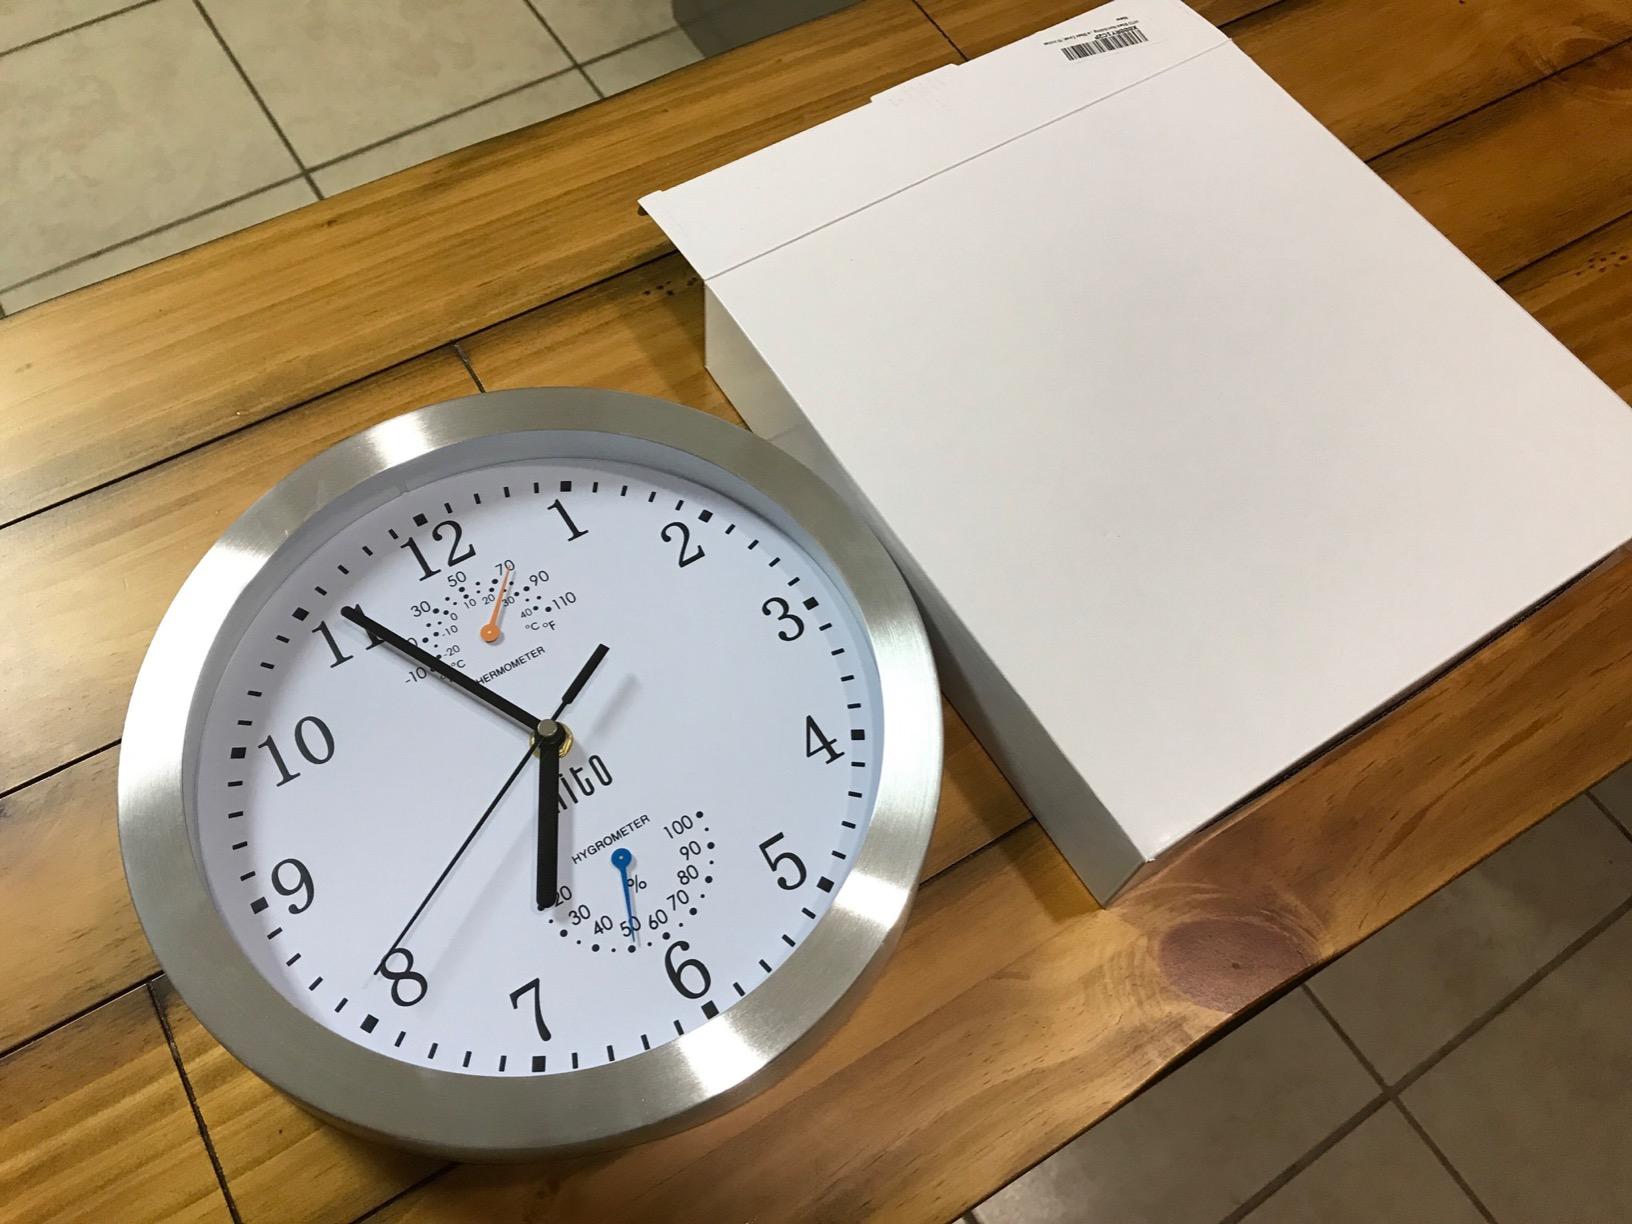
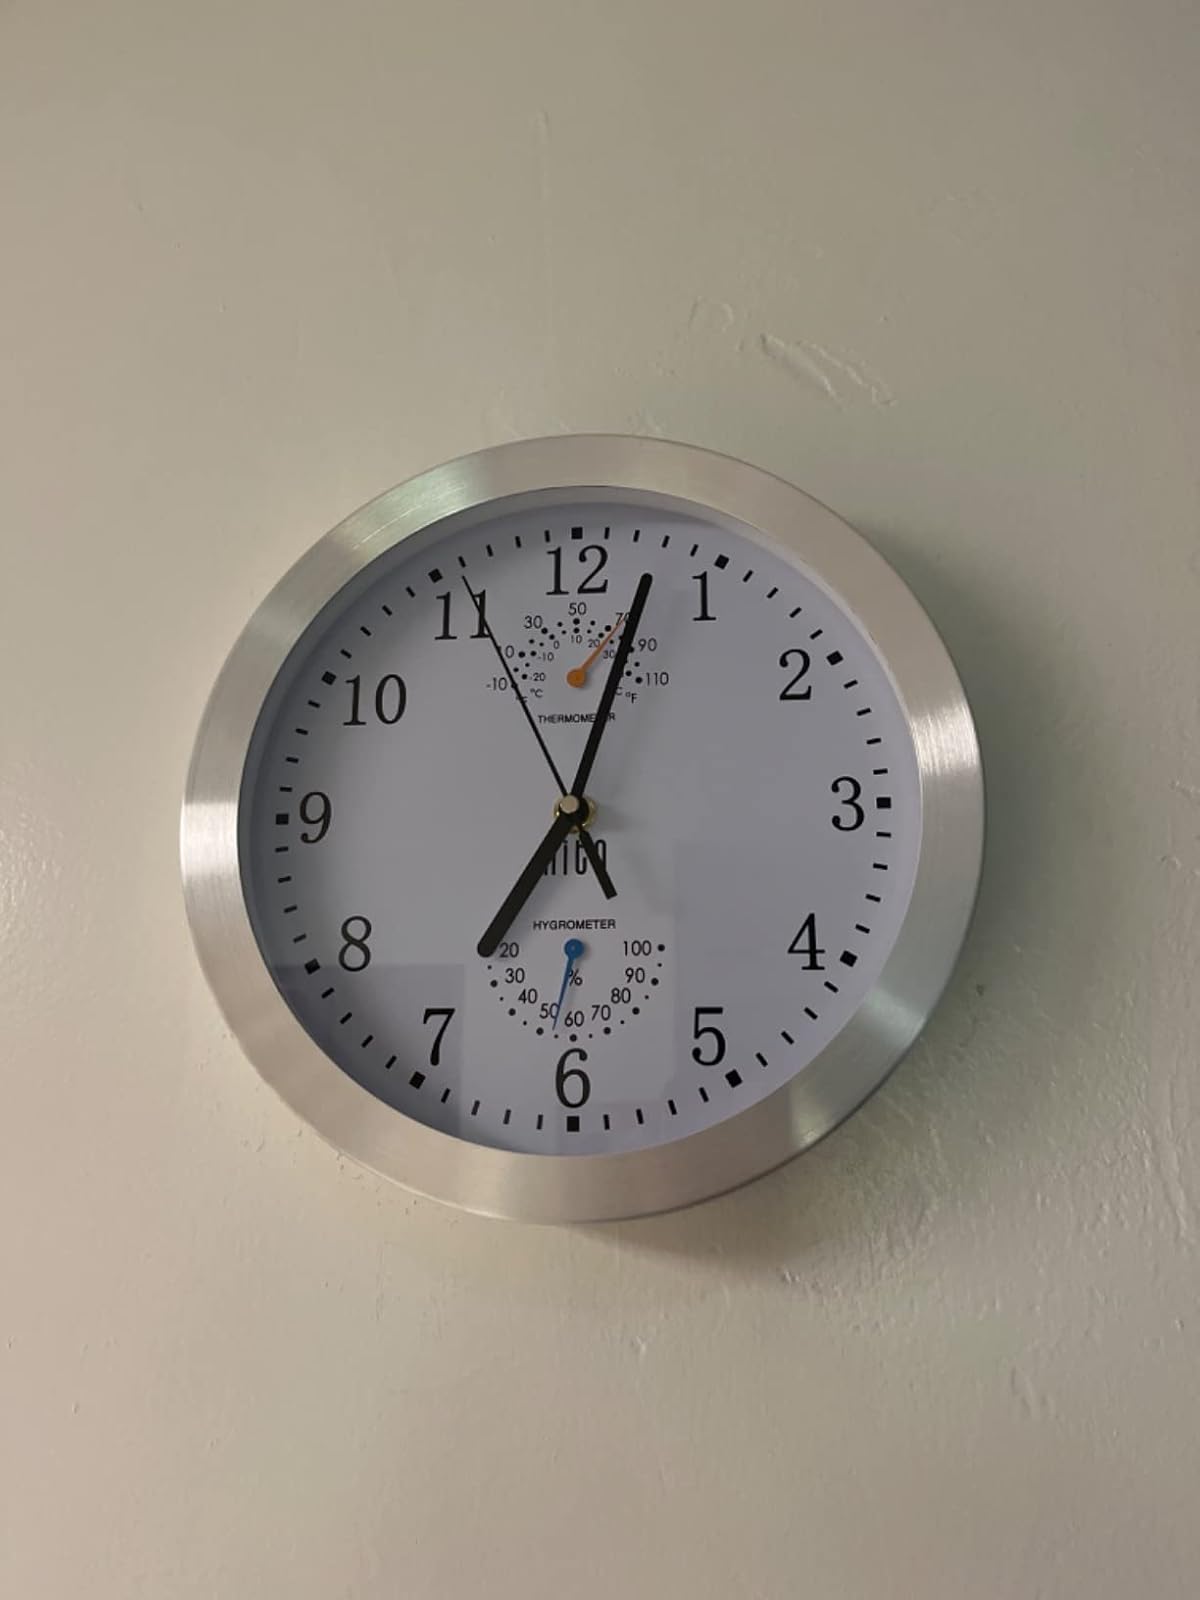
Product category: clock
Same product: yes